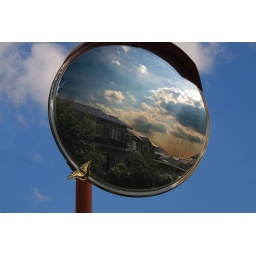
A butterfly takes some time to check his hair in a road mirror